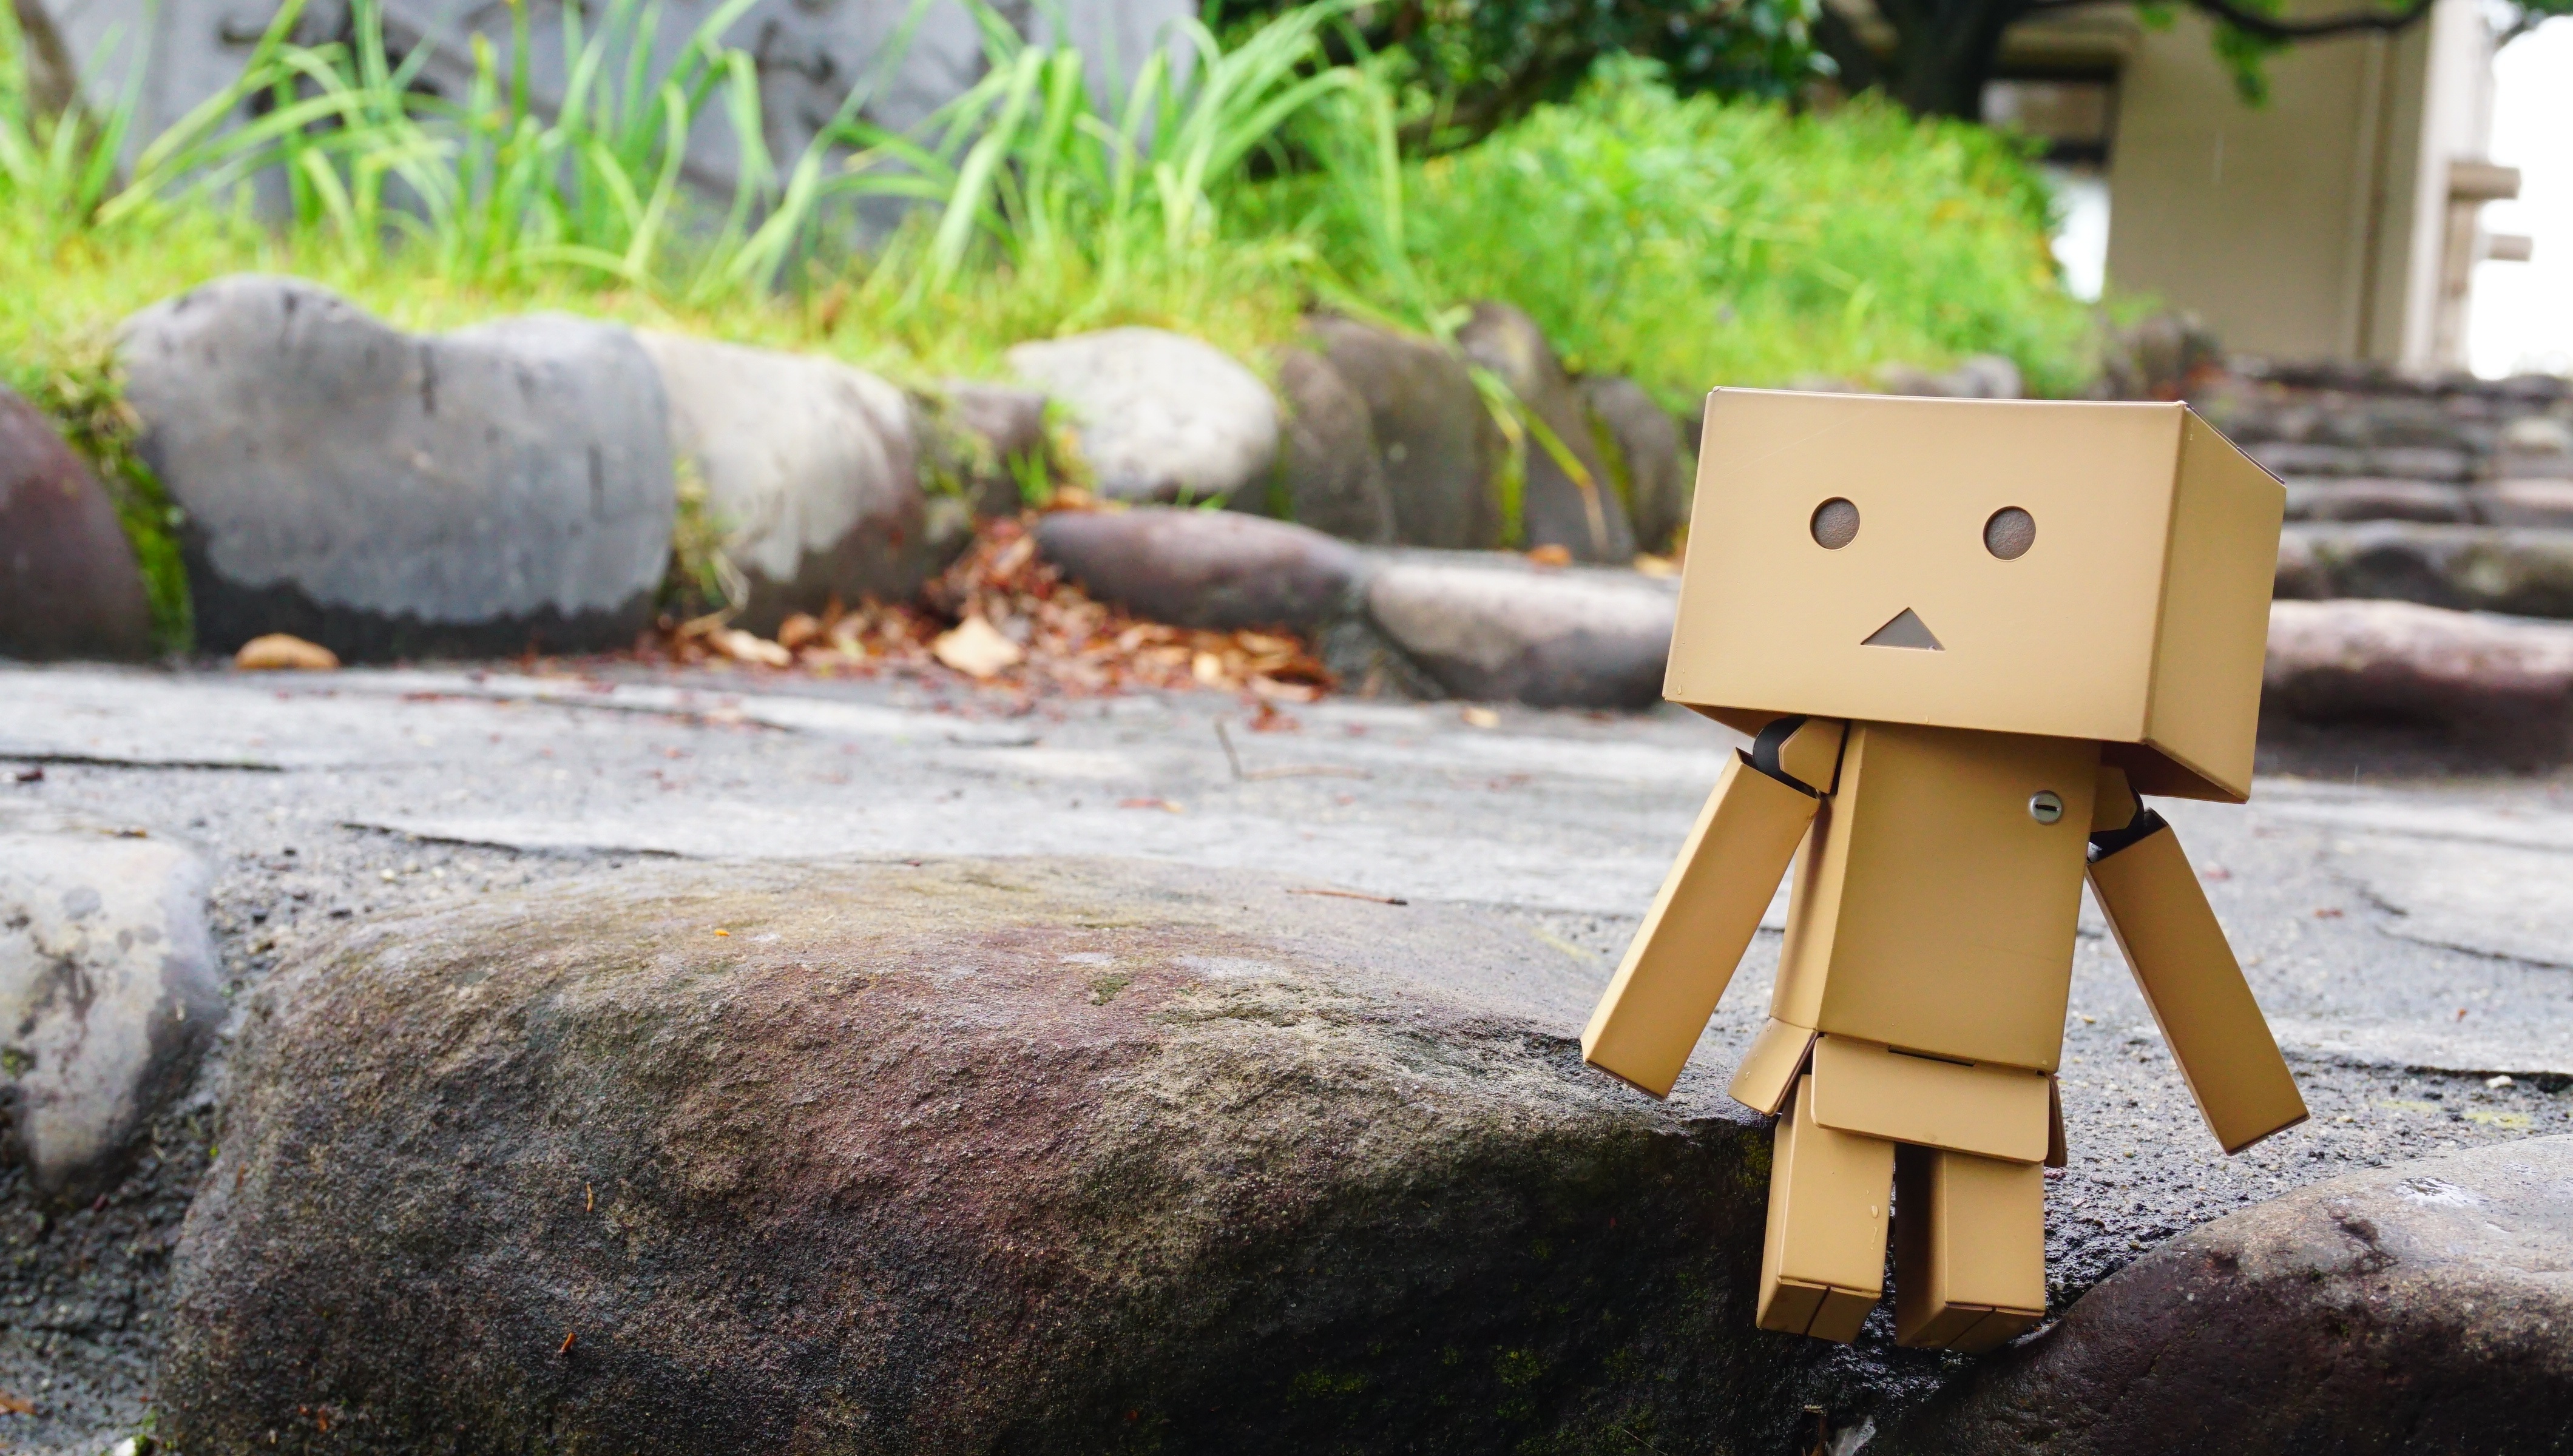
tree, water, wood, pvc figure, dumbo, doll, toys, anime, sit down